Isle of Wight College

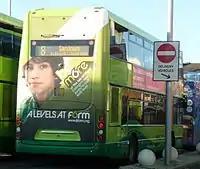
Advert for the former Isle of Wight College 6form on back of a Southern Vectis bus.

The main campus is sited in a central location on the outskirts of Newport, the county town of the Isle of Wight and the island's principal retail centre. A secondary campus, the Centre of Excellence for Composites, Marine and Advanced Manufacturing (CECAMM), is located in Whippingham.